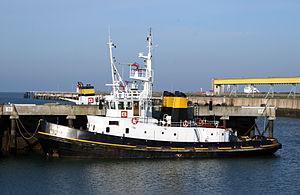
Les Abeilles, société fondée au Havre en 1864, est un armateur français spécialisé dans le remorquage. C'est une division du groupe Bourbon.